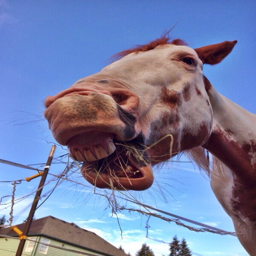
funny animals of the week , funny animal photos